Flylight Dragonfly

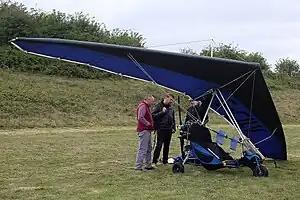

The Flylight Dragonfly is a British ultralight trike, designed by Ben Ashman and produced by Flylight Airsports of Northamptonshire. The aircraft is supplied as a complete ready-to-fly-aircraft.